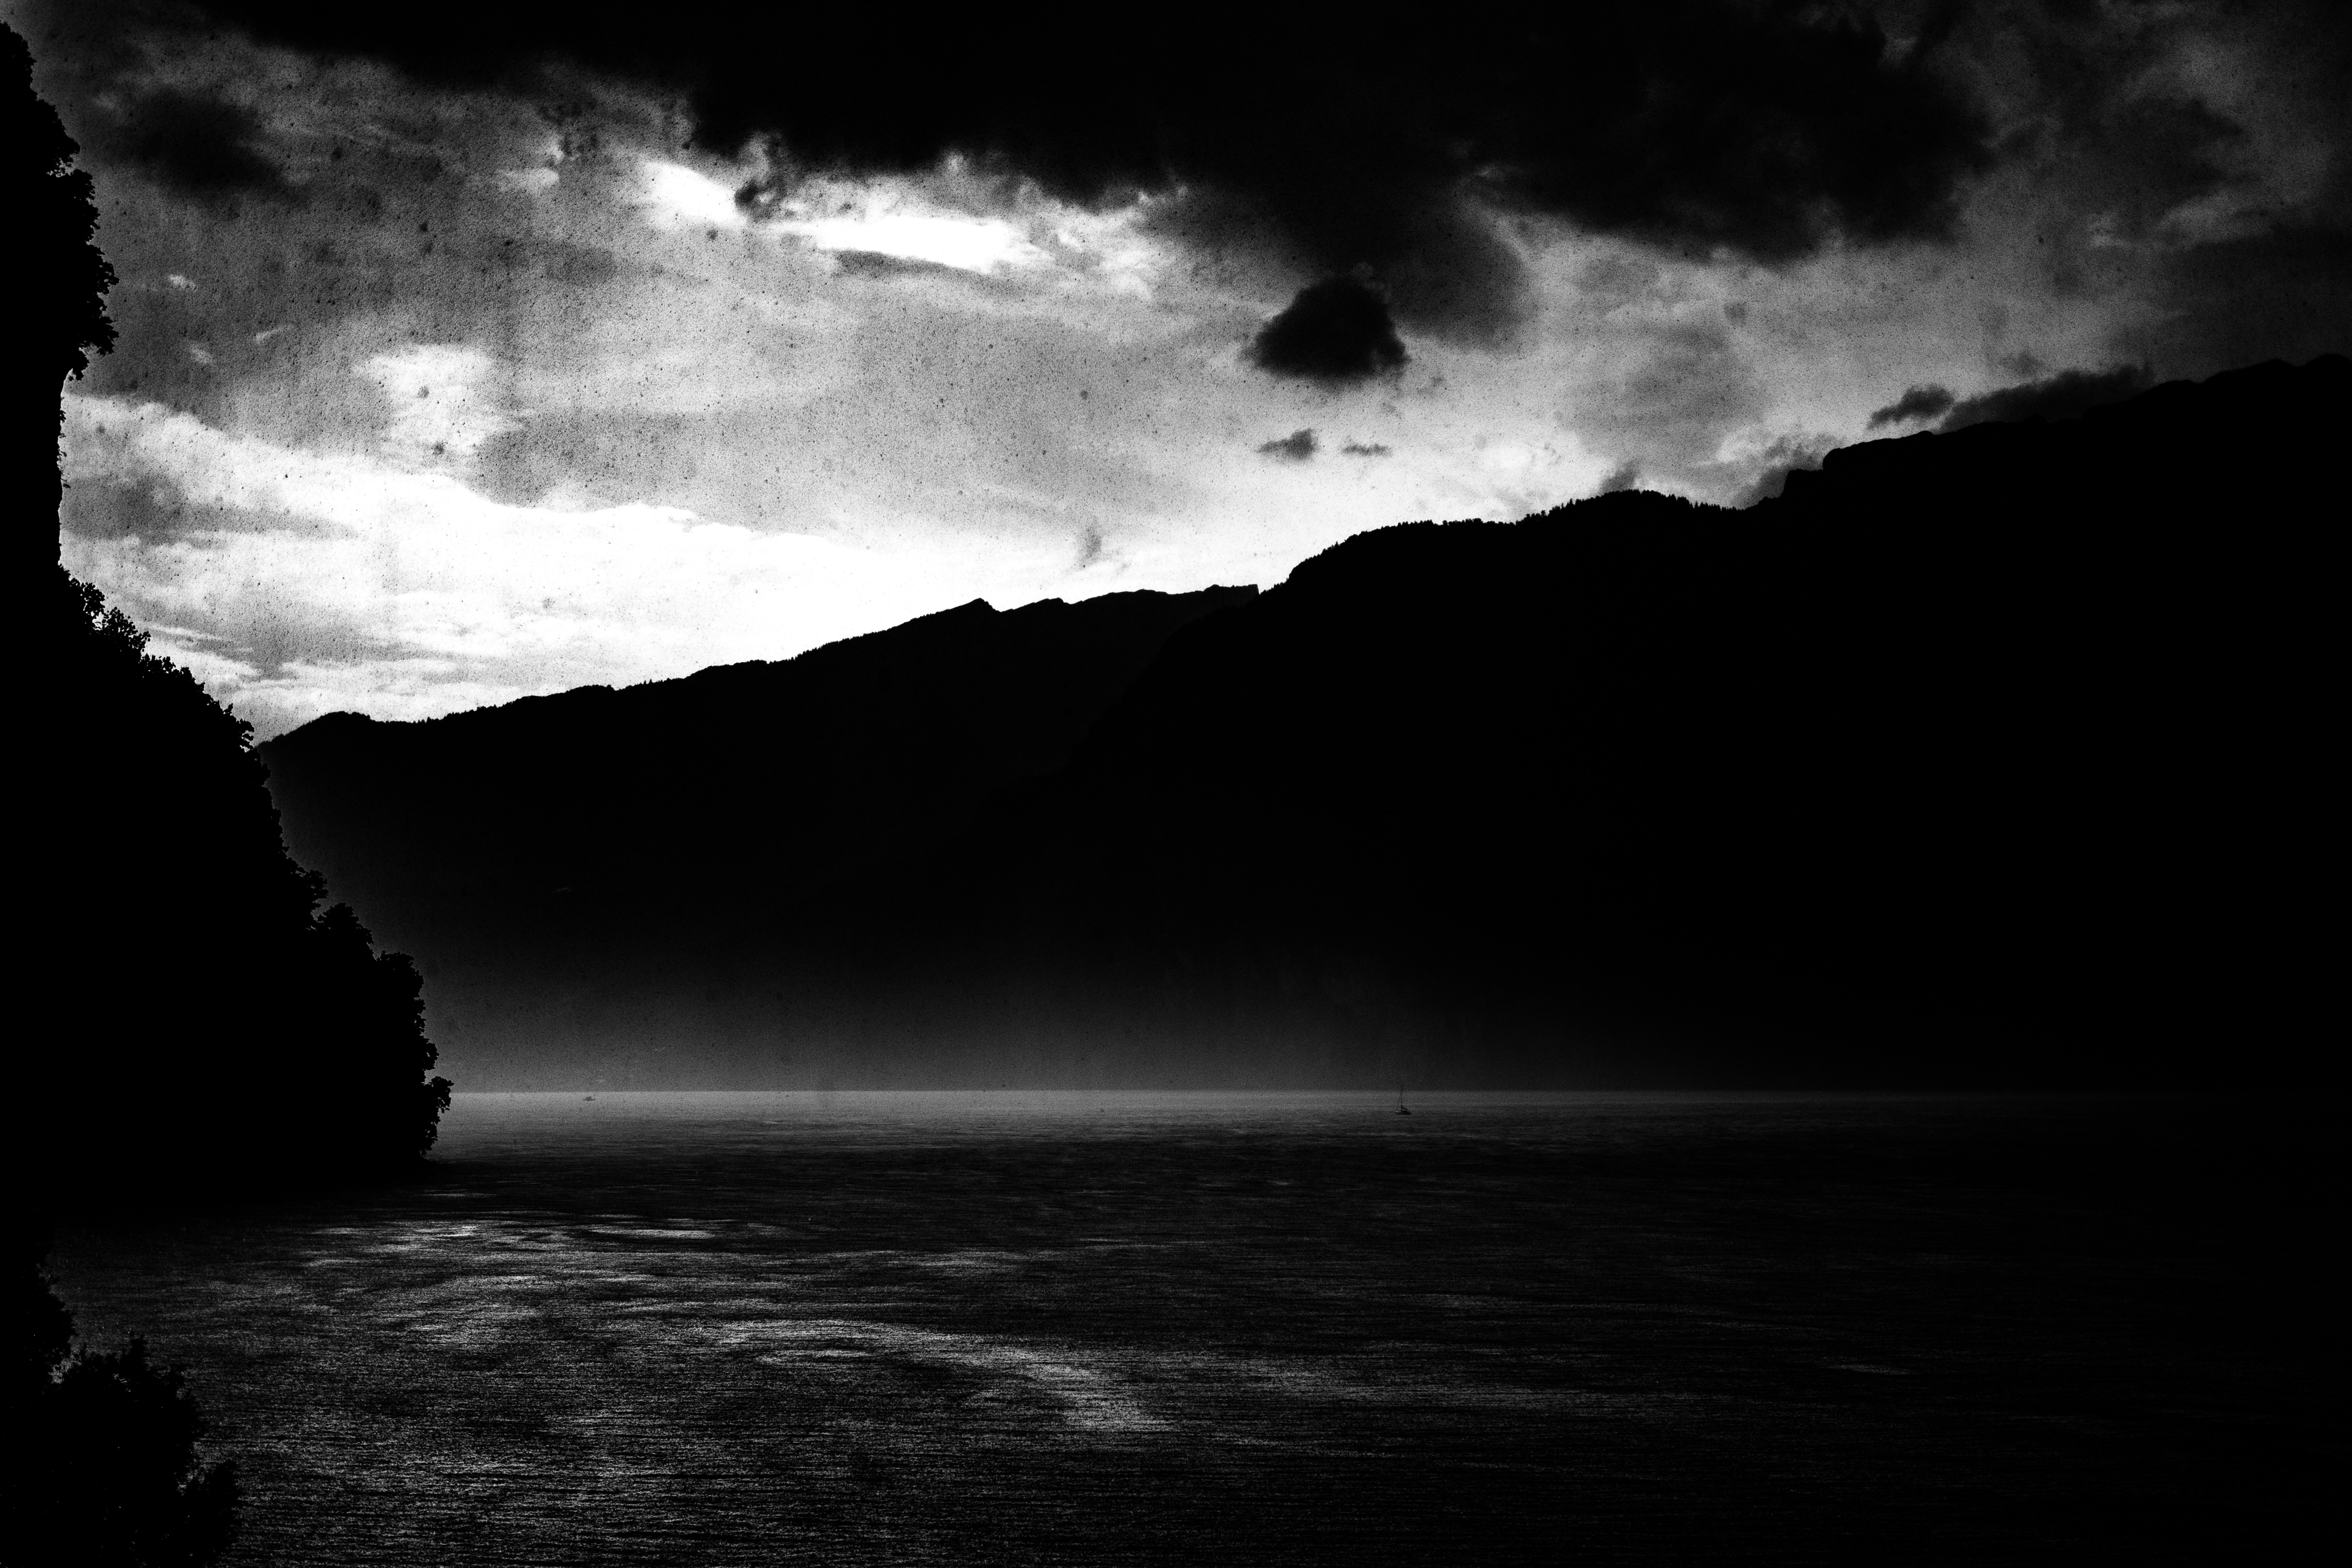
sea, horizon, light, cloud, black and white, sky, photography, sunlight, wave, atmosphere, reflection, darkness, black, monochrome, moonlight, monochrome photography, atmospheric phenomenon